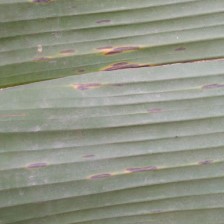
Label: sigatoka